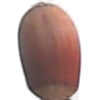
Label: Hazelnut 1